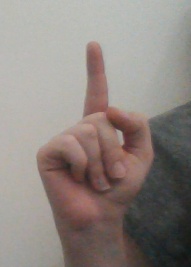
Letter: bb